History of the Macedonian language

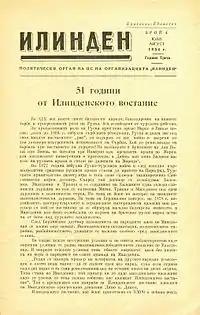
"Ilinden" magazine published in the Aegean Macedonian linguistic norm in Bucharest.

In 1875, Gjorgji Pulevski, in Belgrade published a book called "Dictionary of Three Languages" ("Rečnik od tri jezika", Речник од три језика) which was a phrasebook composed in a "question-and-answer" style in Macedonian, Albanian and Turkish, all three spelled in Cyrillic. Pulevski wrote in his native eastern Tarnovo dialect and his language was an attempt at creating a supra-dialectal Macedonian norm, based on his own native local Galičnik dialect. This marked the first pro-Macedonian views expressed in print.